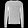
Label: Pullover